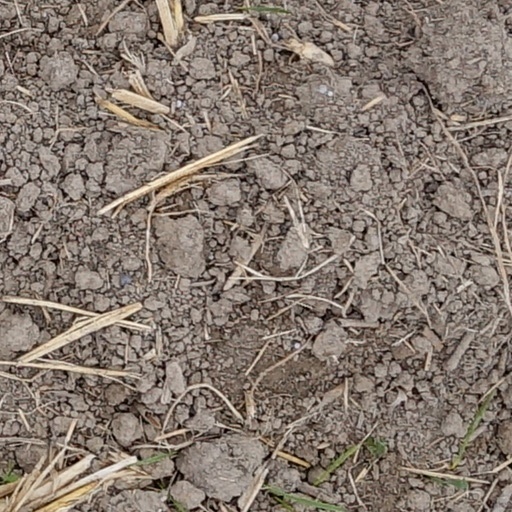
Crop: wheat